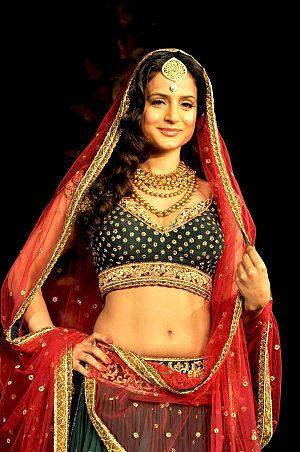
Amisha Patel parfois orthographié Ameesha Patel, née Amisha Amit Patel le 9 juin 1976 à Bombay, est une actrice indienne qui apparaît principalement dans des films hindi.